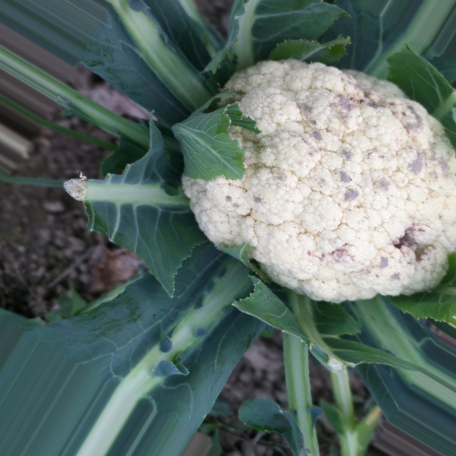
Label: Bacterial spot rot